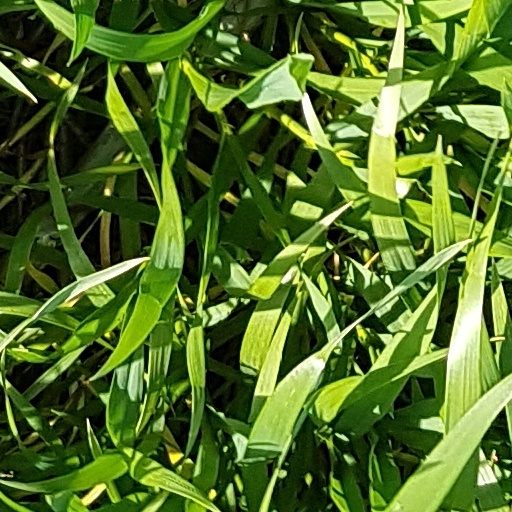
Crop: wheat